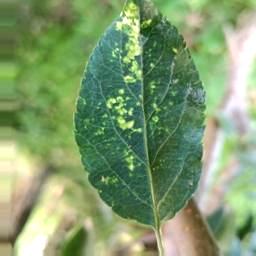
Label: Apple_Mosaic